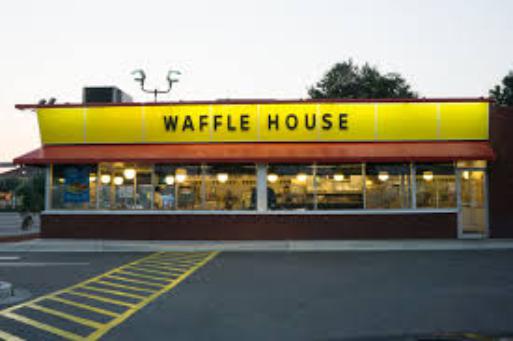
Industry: Food